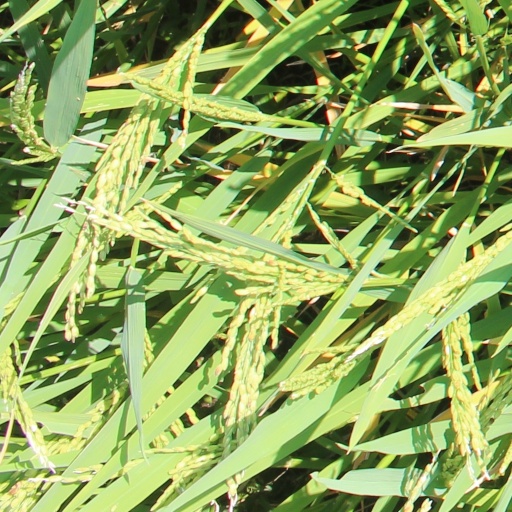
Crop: rice